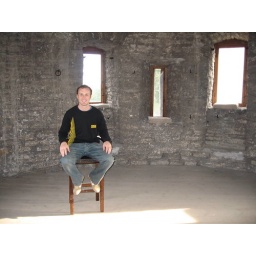
Me. Sitting in so a high chair in the top floor of one of the towers. I'm not sure why!!!